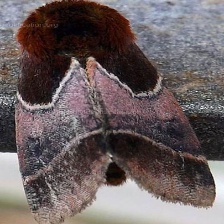
Species: ARCIGERA FLOWER MOTH